Sport in Paraguay

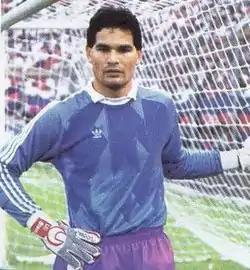
Paraguay's biggest star, José Luís Chilavert was chosen by the IFFHS as the best goalkeeper in the world on three occasions as 1995, 1997 and 1998 and figures amongst 48 legendary players by the IFFHS

Football, also known as Futbol, is by far the most popular sport in Paraguay to the point that it is part of the nation's culture. Football was first introduced in Paraguay by Dutchman William Paats, who moved from the Netherlands to Asunción in 1888. In 1900, small tournaments were held at the Plaza de Armas, a plaza located in downtown Asunción. By 1906 the number of football clubs in Paraguay had increased and the Paraguayan Football Association, the governing body of football in Paraguay, was founded. The Paraguayan Football Association joined CONMEBOL in 1921, and FIFA in 1925. Football has grown enormously since then, and there are over 1600 teams spread throughout Paraguay participating in multiple leagues. Each of those teams try to make their way to the by clearing the different levels of lower divisions. The growth and evolution of Paraguayan football can be seen in the achievements made in the club level and by the Paraguay national football team. The national team has participated in eight World Cups, won two Copa América tournaments, and earned a silver medal at the Olympic Games in 2004. All these accomplishments established Paraguay as the fourth most successful football nation in South America behind Argentina, Brazil and Uruguay. At the club level, Olimpia Asunción has won a total of eight international tournaments, including three Copa Libertadores and one Intercontinental Cup. Among the most important and successful football players in Paraguayan history are Arsenio Erico, Aurelio González, Julio César Romero and José Luis Chilavert. In 2016, Roque Santa Cruz was regarded as one of the best players in the nation's history.